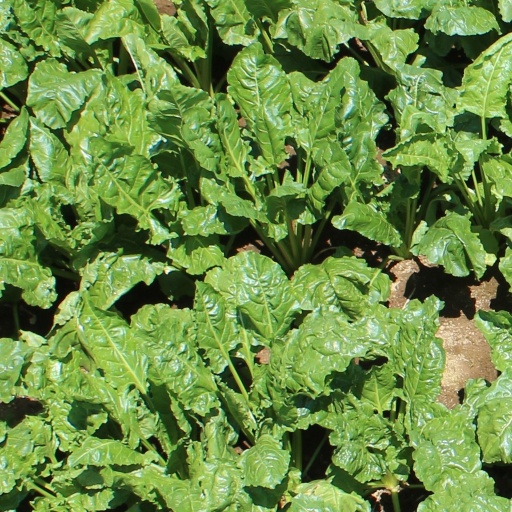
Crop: sugar beet